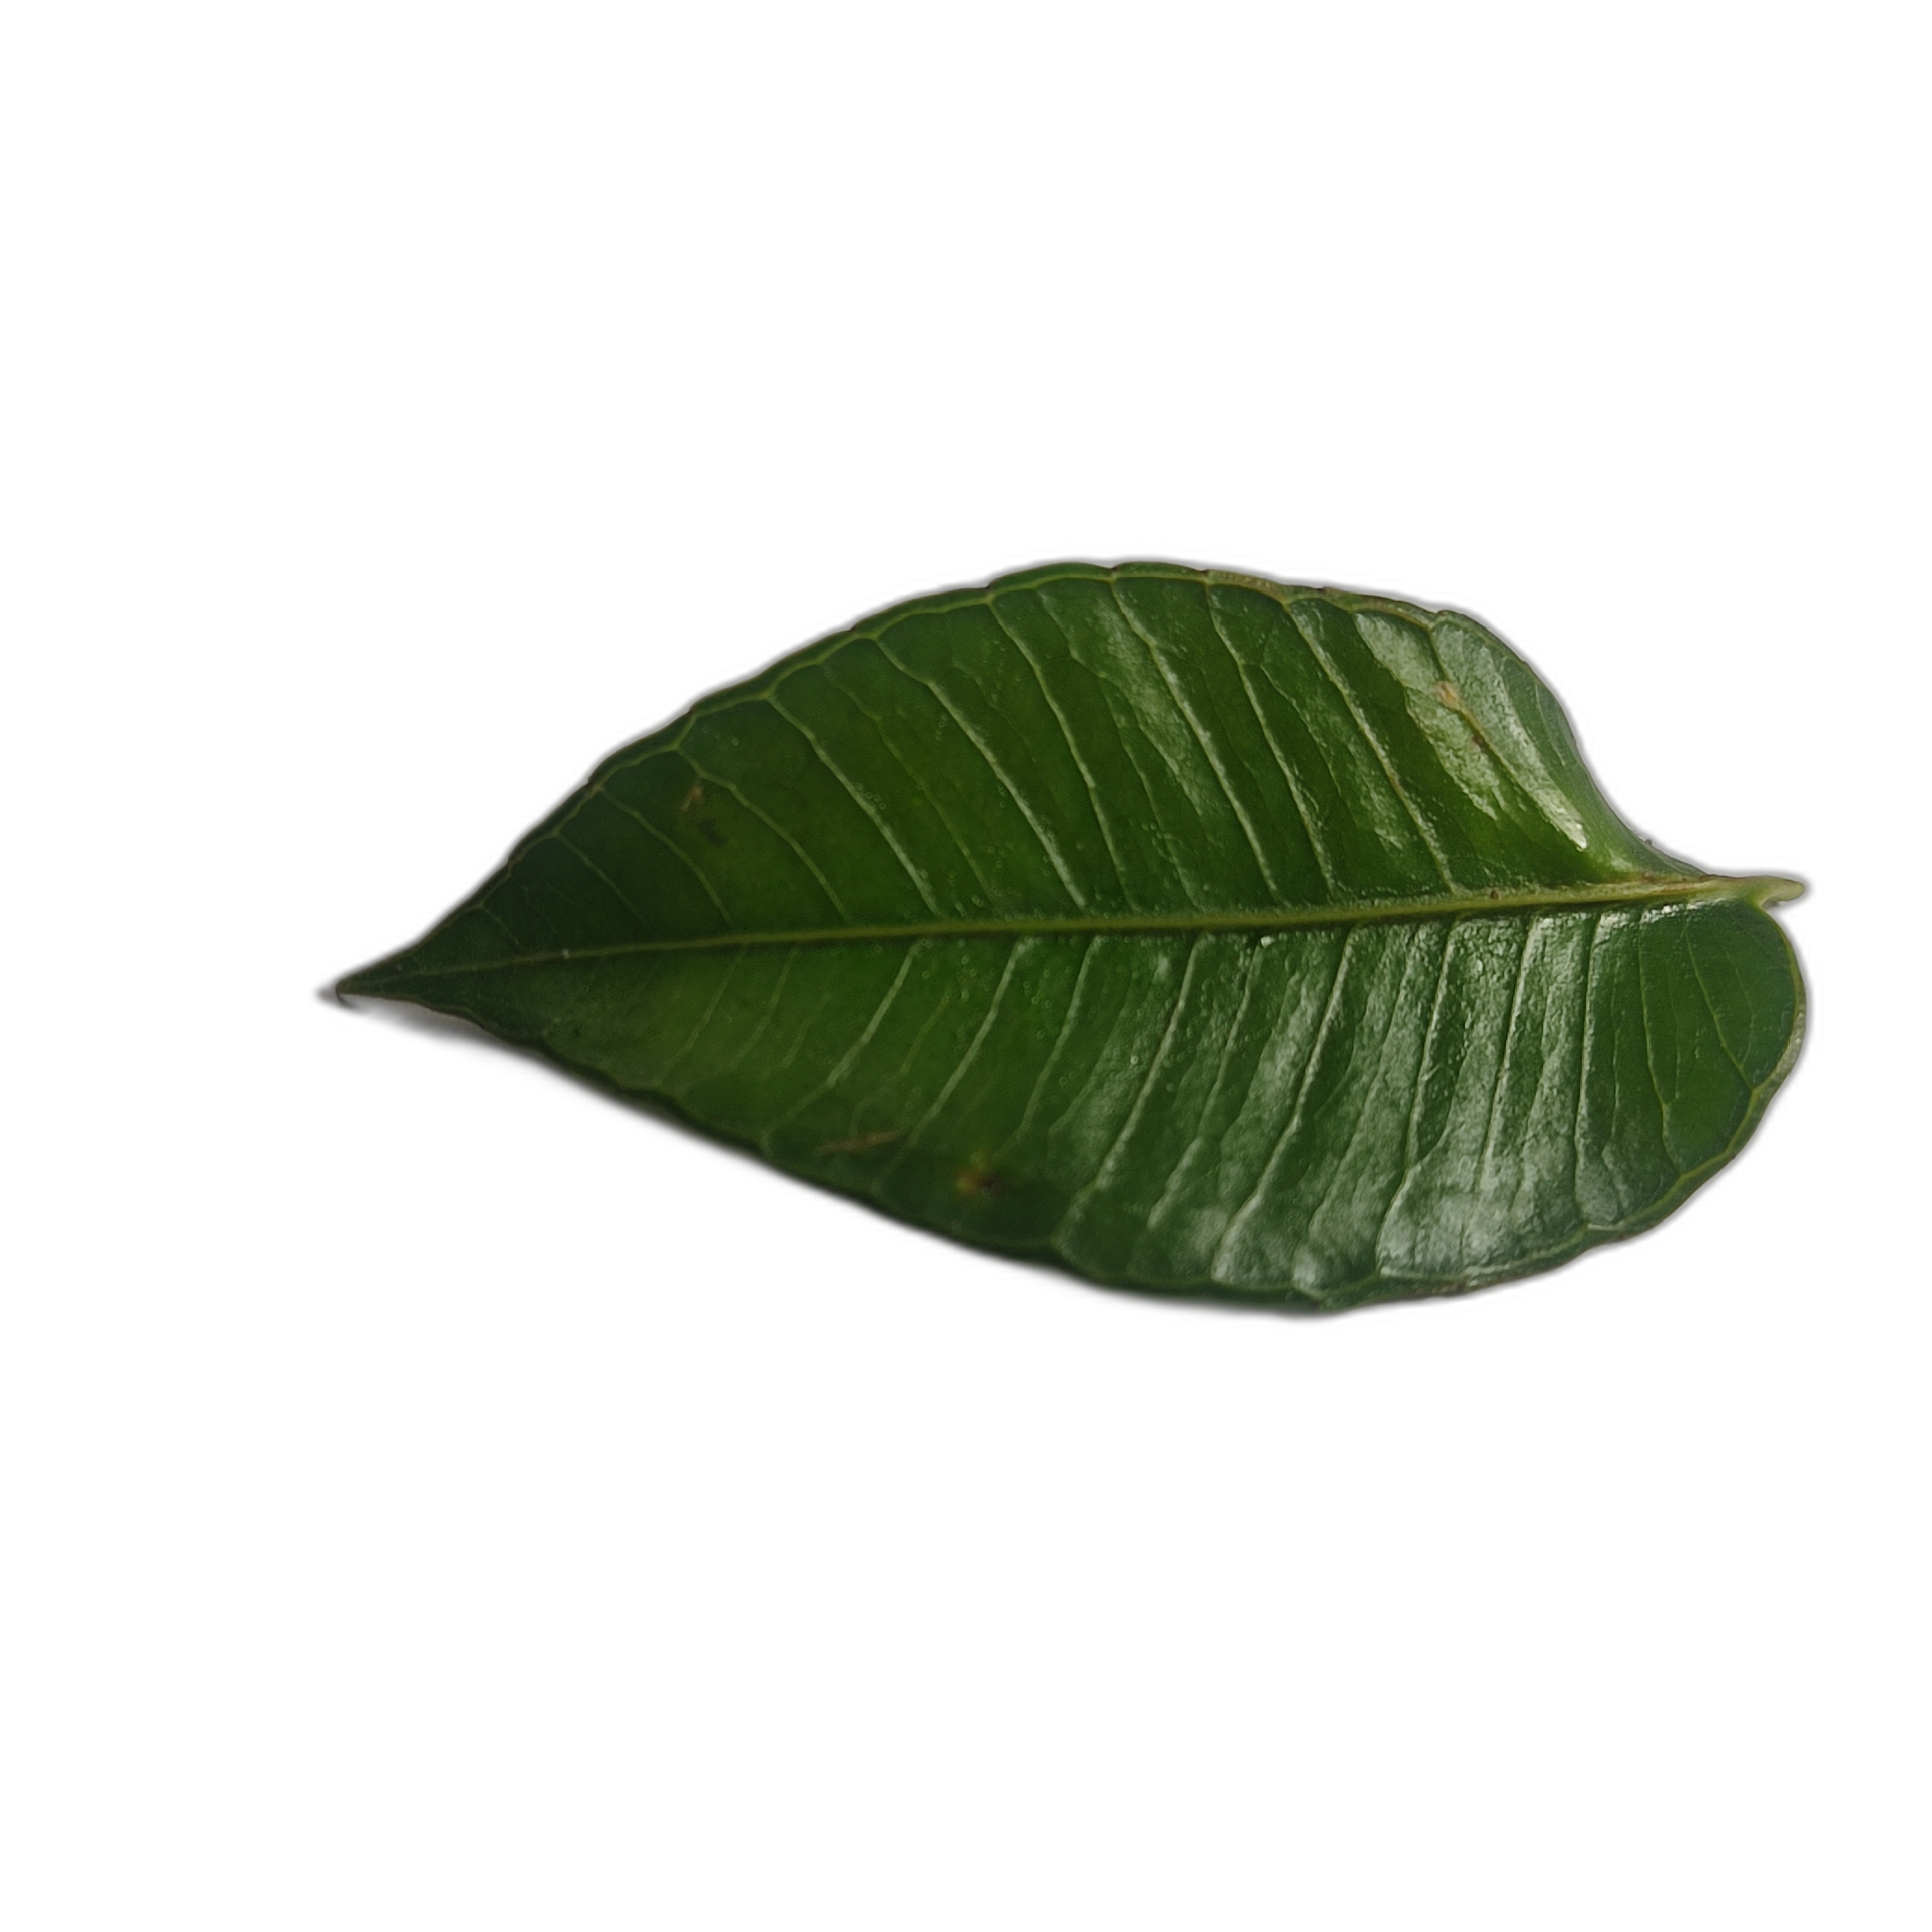
Label: healthy